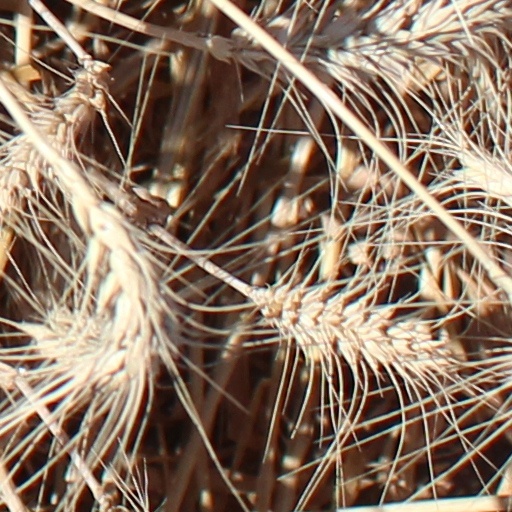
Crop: wheat